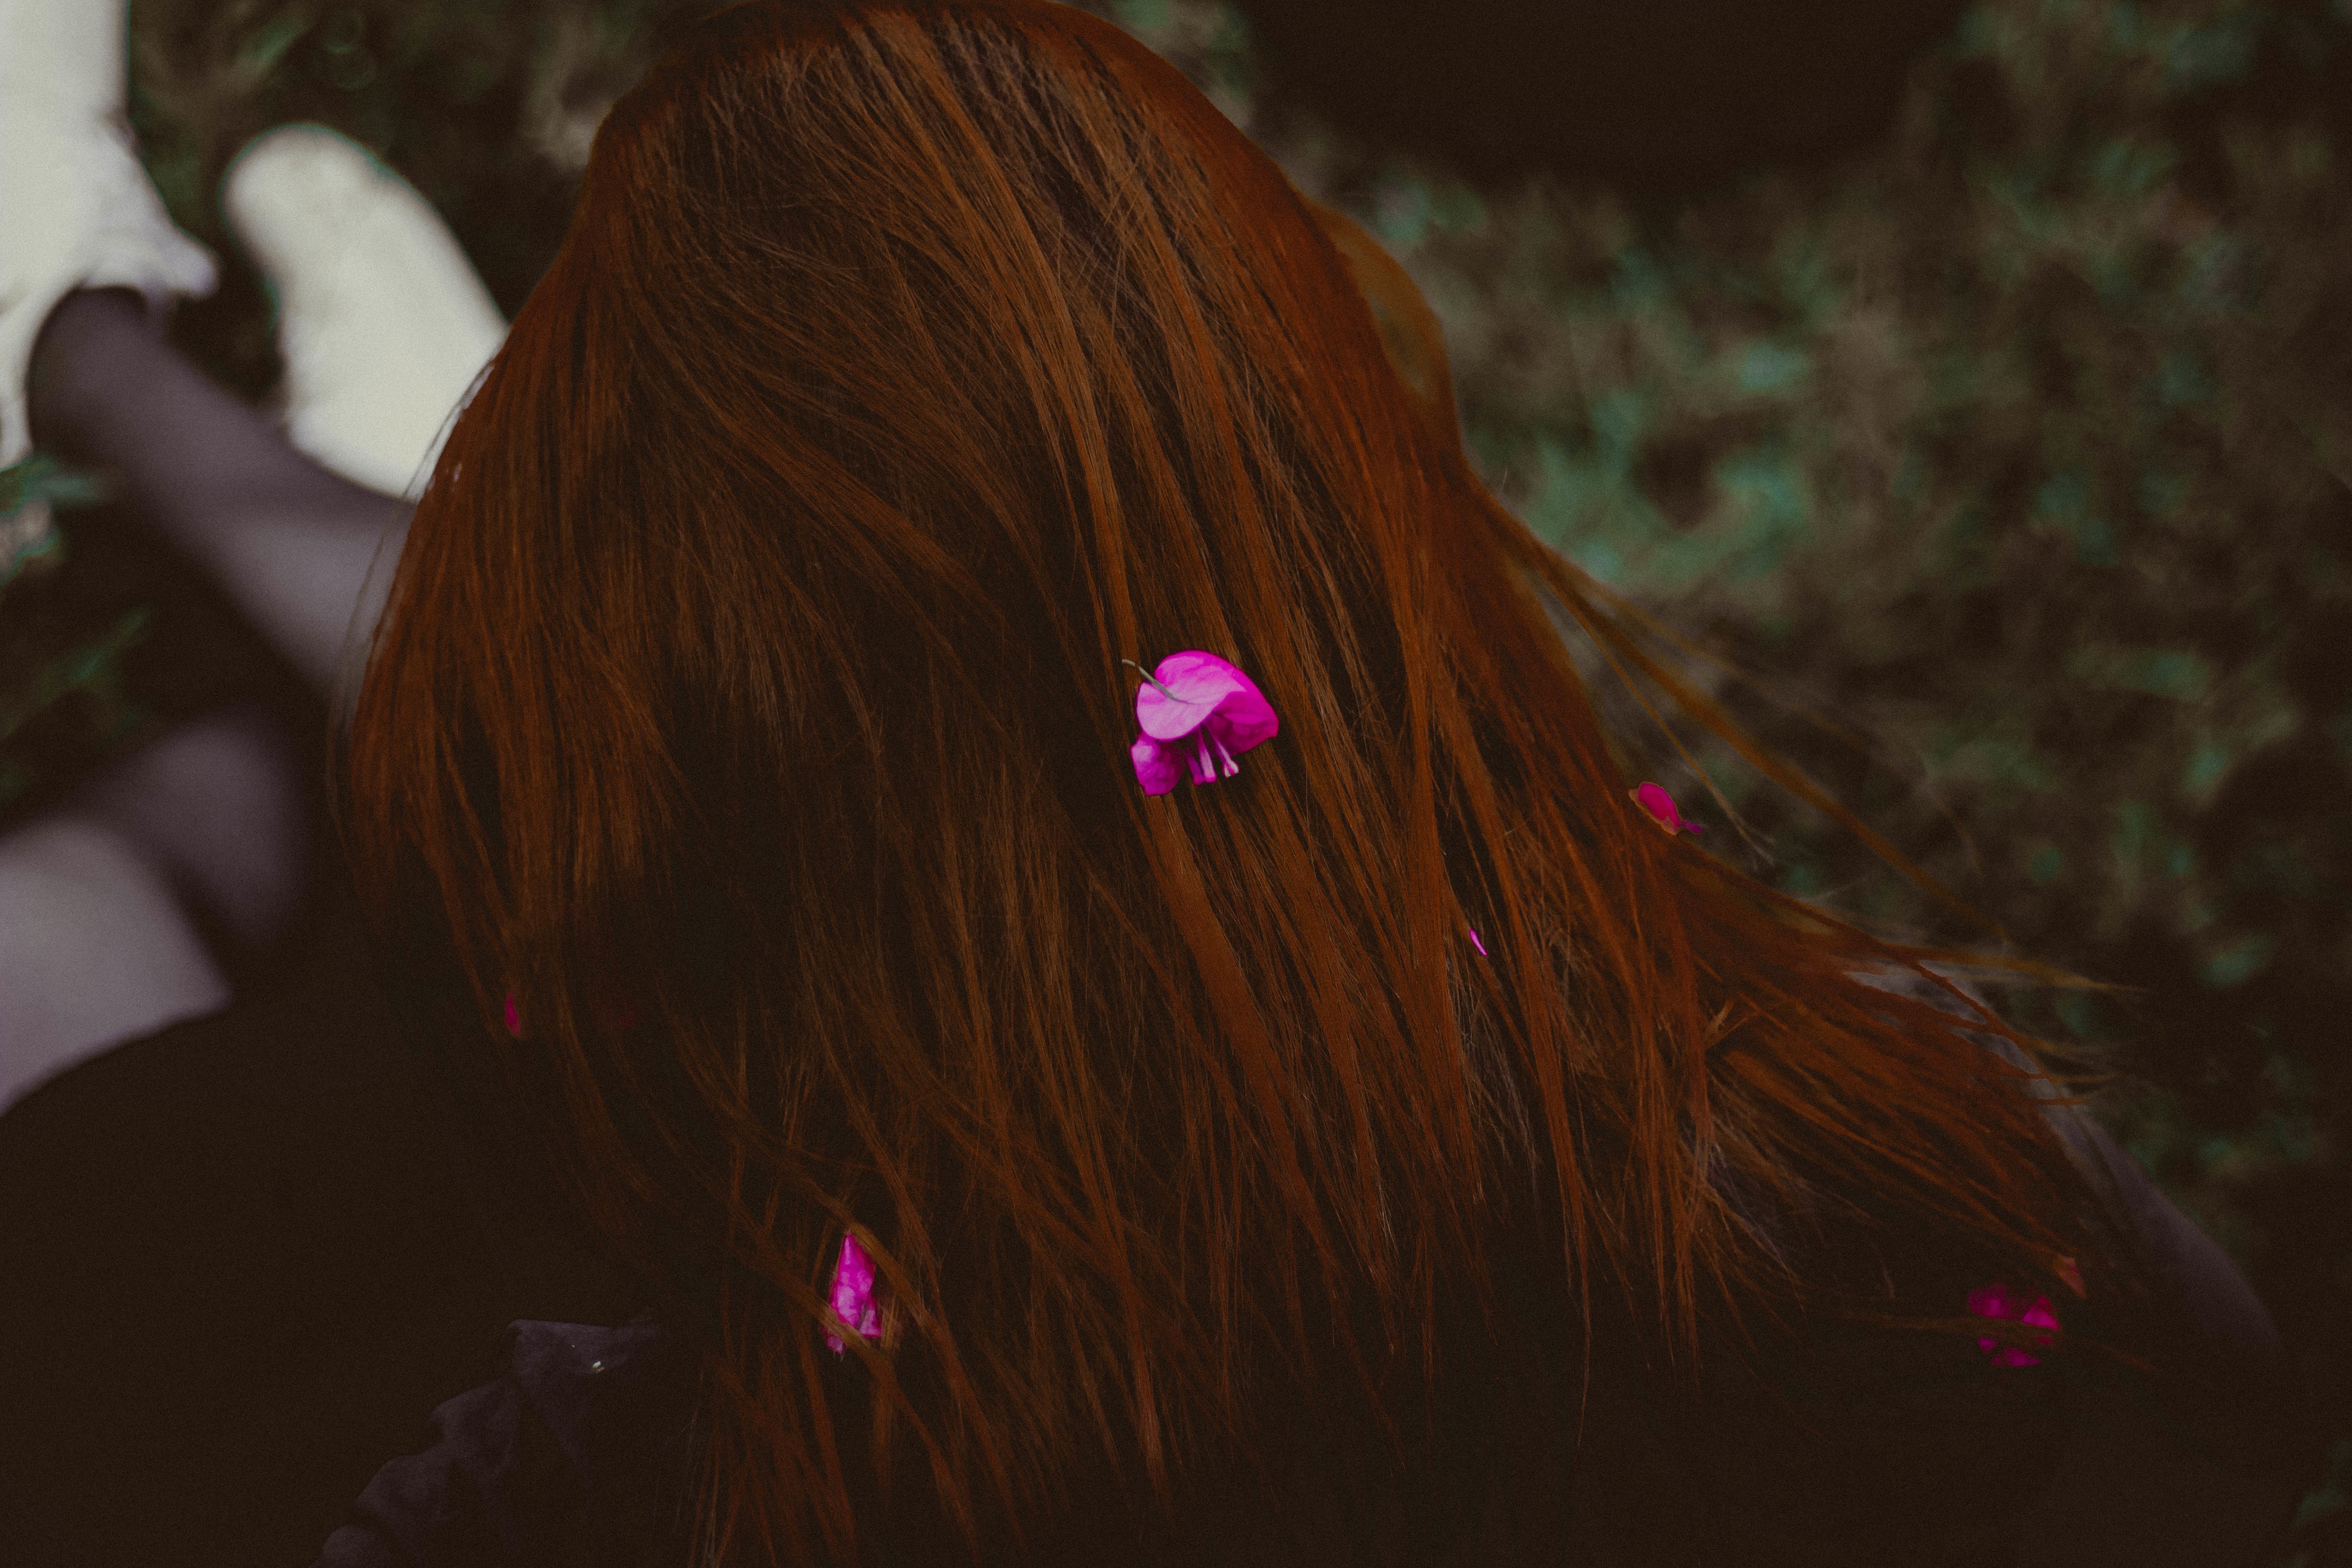
flower, red, color, autumn, darkness, pink, close up, eye, organ, macro photography